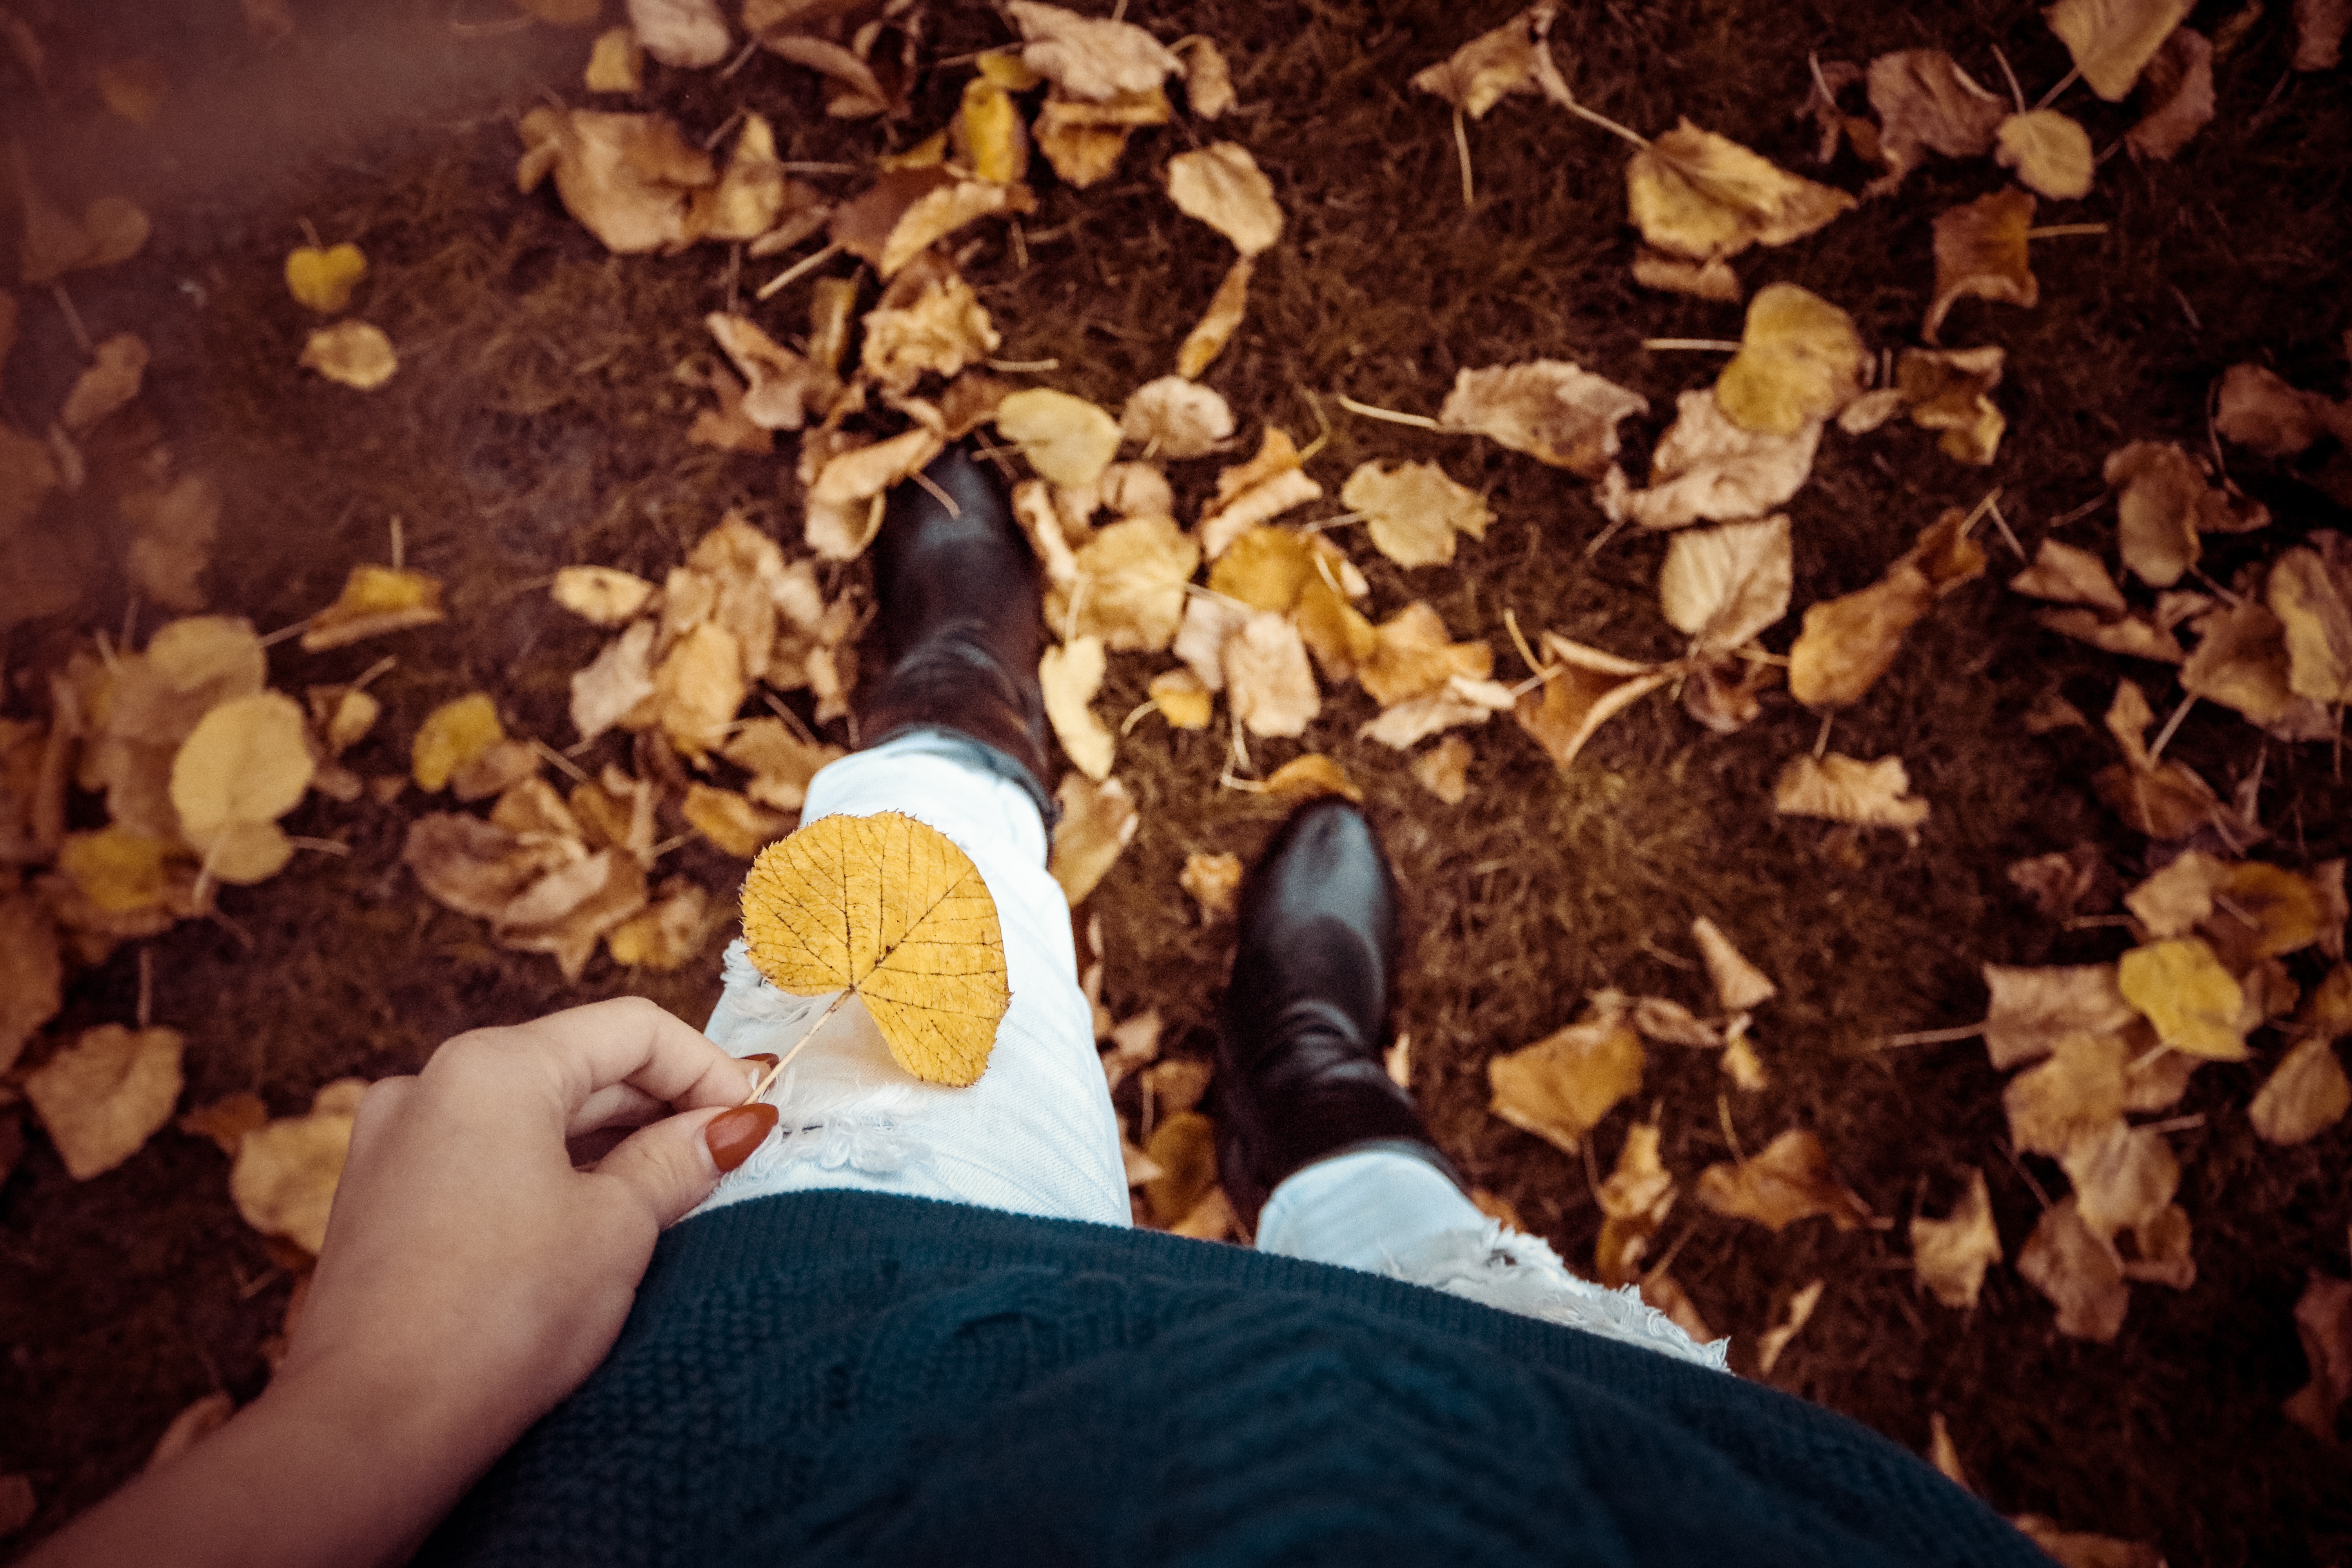
tree, nature, forest, person, girl, woman, leaf, fall, foliage, orange, spring, red, color, autumn, soil, colorful, yellow, season, maple, sweater, leaves, boots, bright, october, autumn leaves, fall leaves